Micmacs of Gesgapegiag

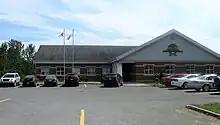
Band office

Micmacs of Gesgapegiag are governed by a band council elected according to the First Nations Elections Act. For the 2019-2023 tenure, this council is composed of the chief, Roderick Larocque, and eight councillors.